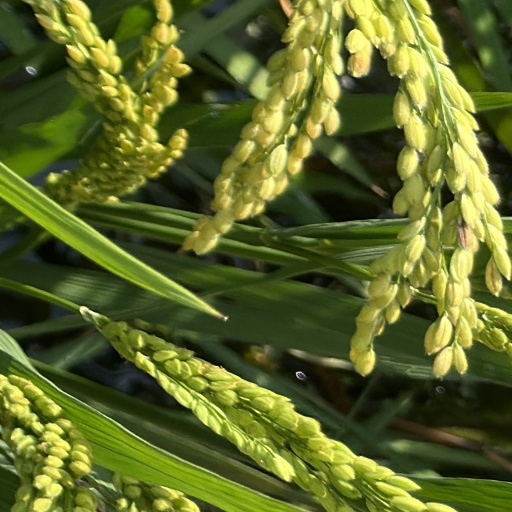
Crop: rice